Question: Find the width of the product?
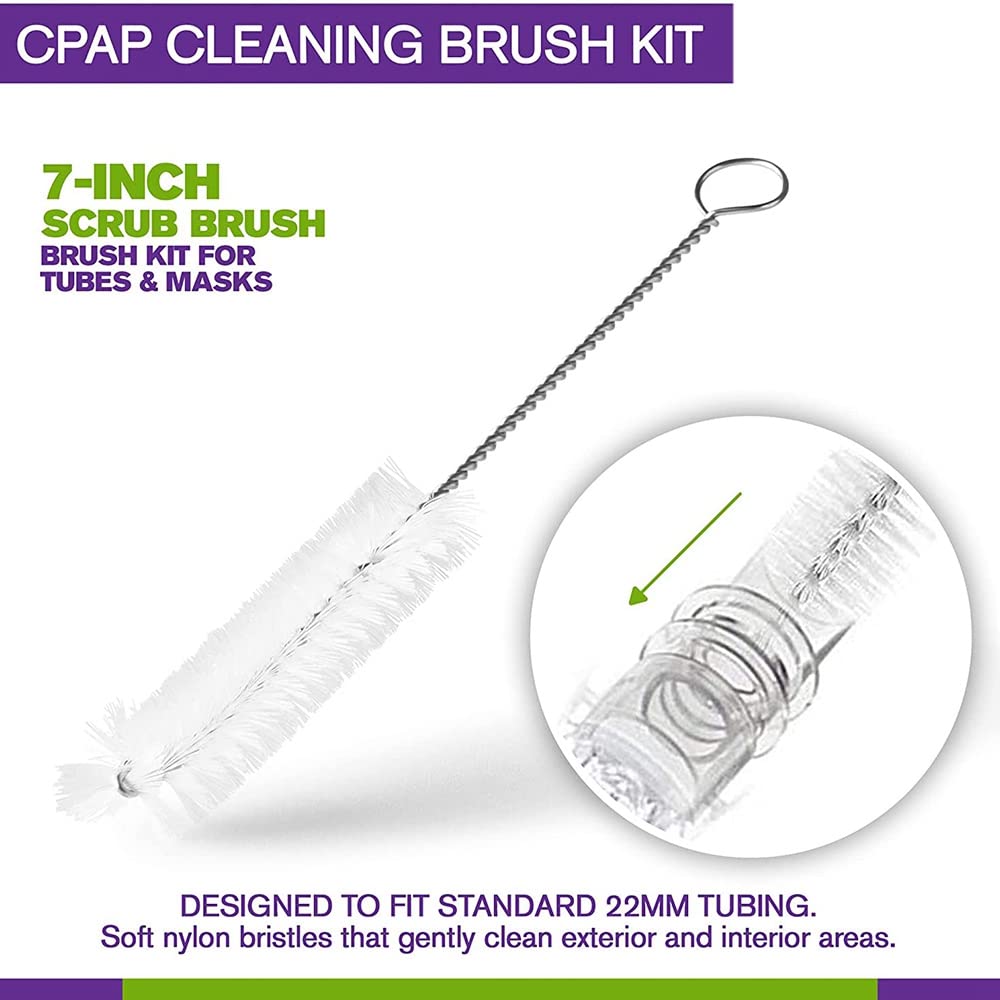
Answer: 7.0 inch